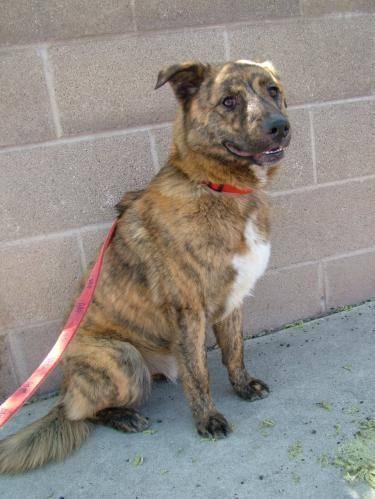
dog